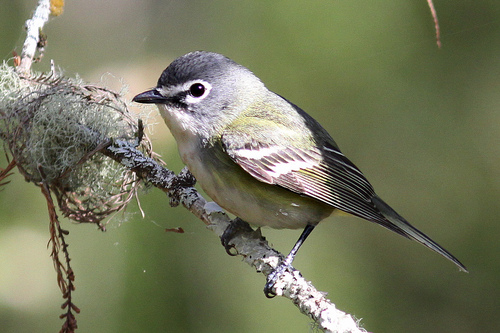
a grey bird with a touch of yellow in the wings.
this is a bird with a white belly, grey and yellow wings and a white eye ring.
this small bird with a pointed bill has a white eyebrow and varying shades of gray covering its' body.
this bird has a black beak,round head,white belly and the wing bars are white and black
this little bird has a yellow belly and breast with a gray wing and white wingbar.
the bird has a dark gray crown with white wingbars on a black wing with random pattern of yellow feathers mixed in.
this small bird has a flat bill with dark grey crown and white circular eyering.
this bird has wings that are black and has a white belly
this particular bird has a belly that is gray and white
this bird is grey with white and has a very short beak.
Species: Blue Headed Vireo